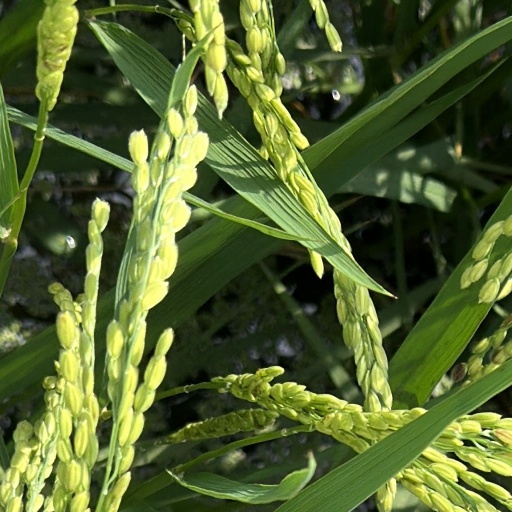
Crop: rice